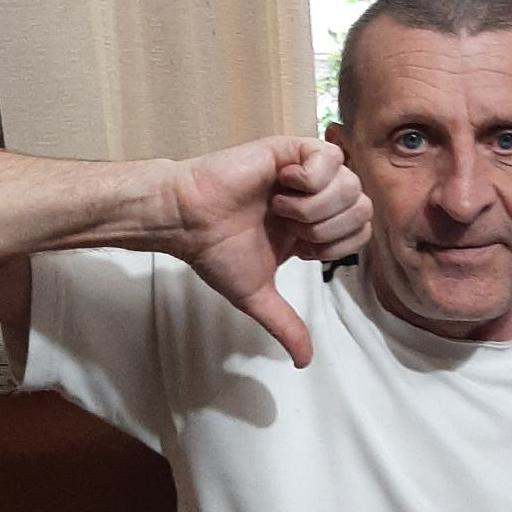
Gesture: dislike